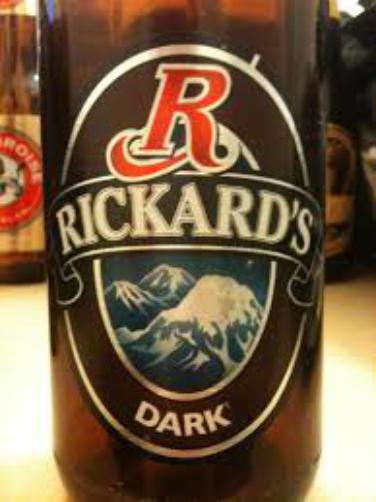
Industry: Food